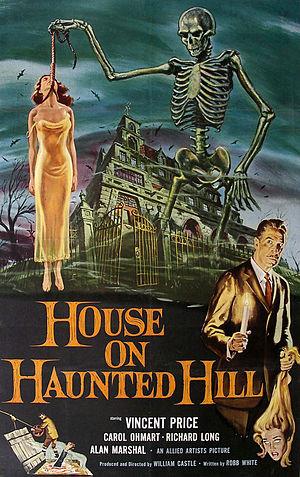
La Nuit de tous les mystères est un film d'épouvante américain réalisé par William Castle, sorti en 1959.